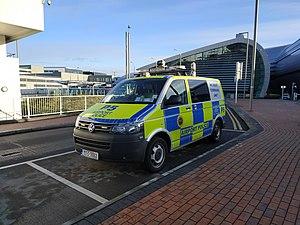
Véhicules de la police aéroportuaire de Dublin